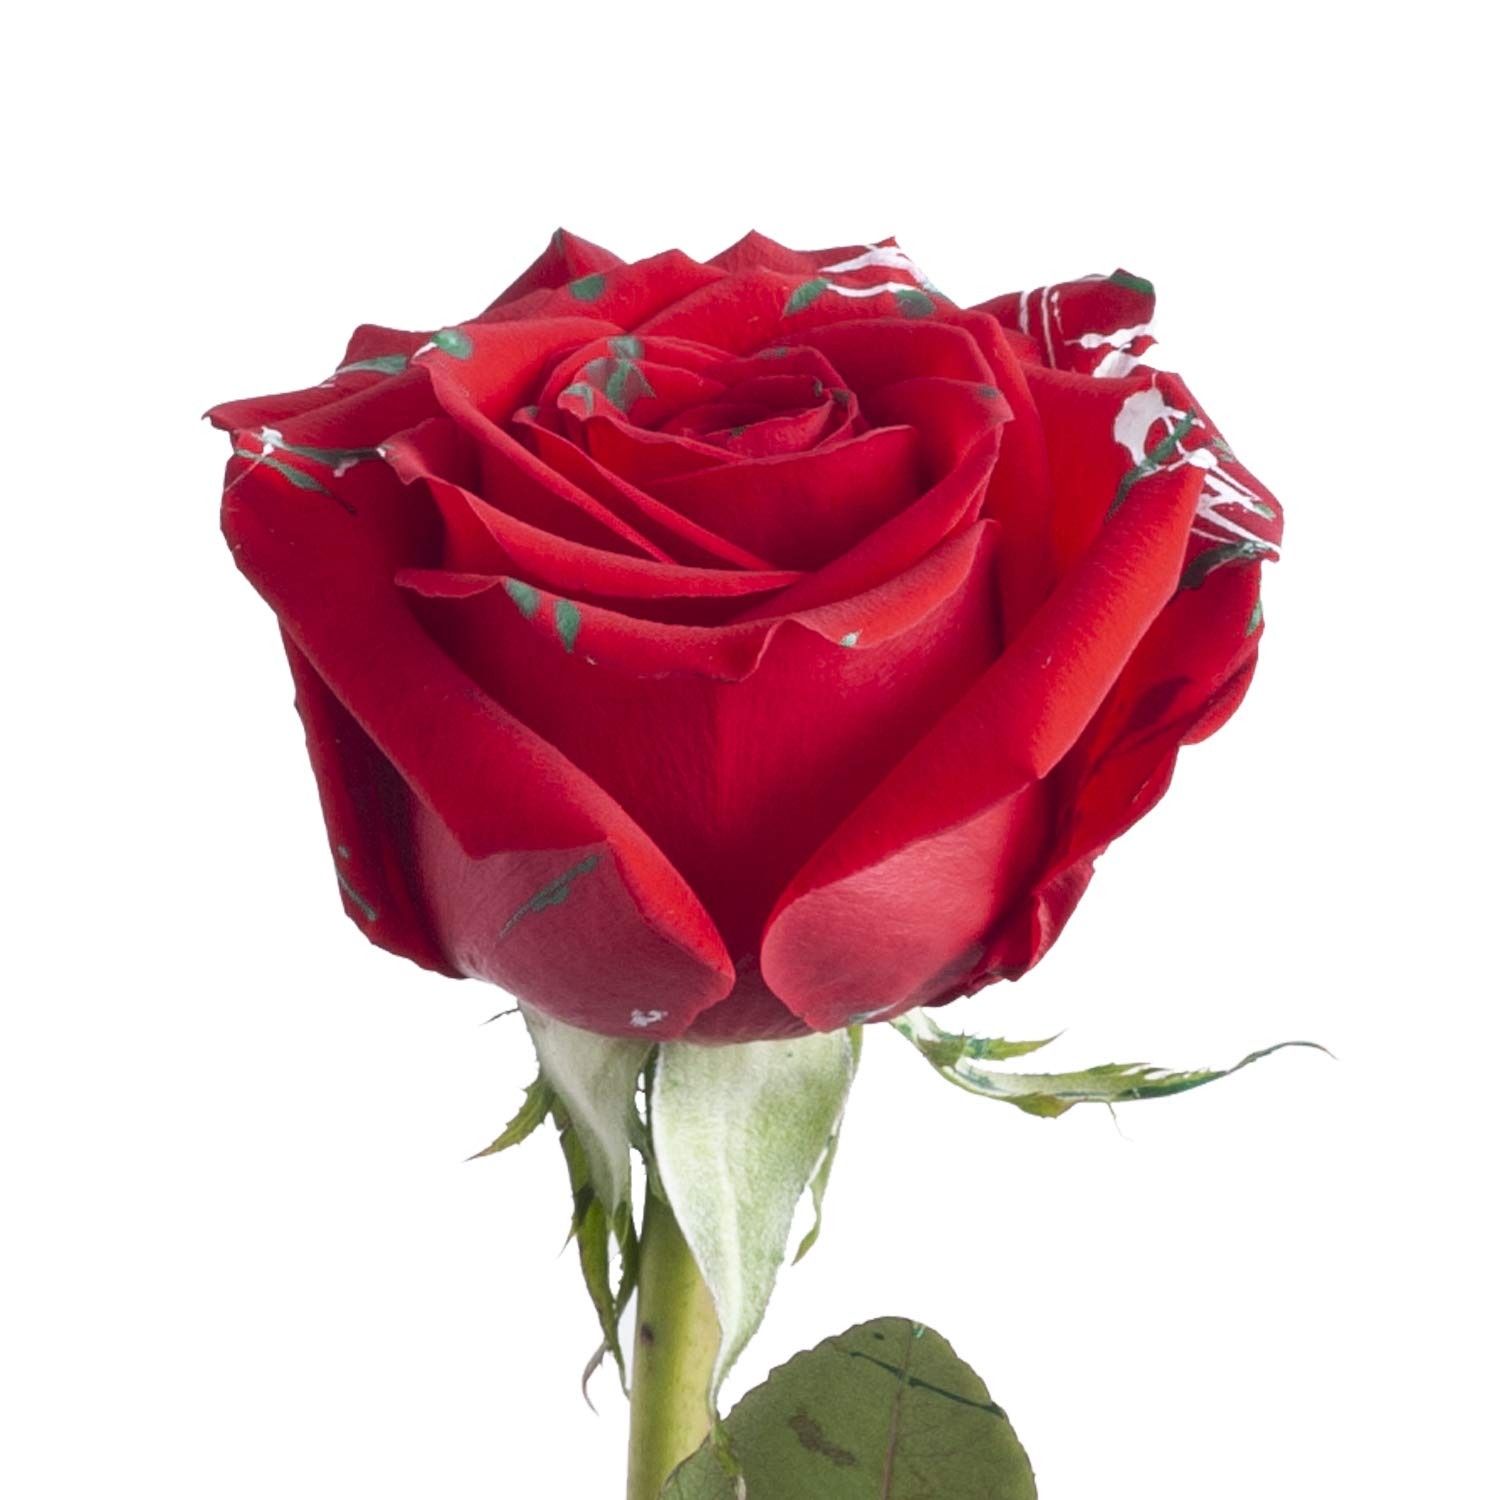
Item Name: Xmas Confetti Painted Roses 50 cm - 50 Stems
Bullet Point 1: Cut and shipped directly from our farm upon order
Bullet Point 2: Stem Length (Approximation): 50 cm / 20 in Approx. bloom size: 5 cm / 2 in
Bullet Point 3: Available All year round Shipped from Ecuador
Bullet Point 4: Suggested Delivery Date is 2 to 3 days before your event
Bullet Point 5: Average vase life with proper care and handling, approximately 7 days
Value: nan
Unit: None

Price: 109.98